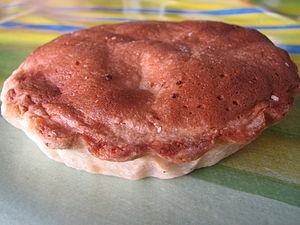
Tourment d'amour, une spécialité des îles des Saintes (Guadeloupe).
Le tourment d'amour est un petit gâteau rond et mou, fourré à la noix de coco, originaire des îles des Saintes dont il est la spécialité.
La cuisine antillaise combine les traditions culinaires de tous les peuples qui ont fait escale dans cette région du monde. Des grillades épicées des Indiens caraïbes en passant par le calalou africain, la brandade de morue française ou le colombo indien, c'est toute une large palette gastronomique qui compose cette cuisine dont l’art culinaire reflète la manière d'être et de vivre d'un peuple, mais aussi son histoire.